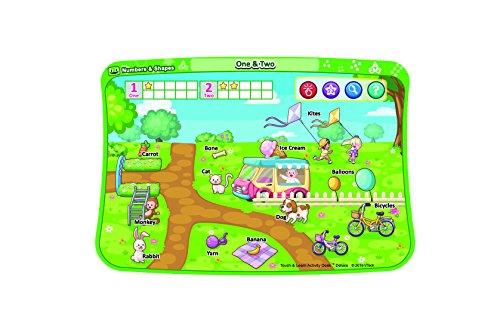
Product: VTech Touch and Learn Activity Desk Deluxe Expansion Pack - Numbers and Shapes
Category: Toys & Games | Kids' Electronics | Electronic Learning Toys
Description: Add to the fun and learning of the Touch and Learn Activity Desk Deluxe; expansion cards for the Touch and Learn Activity Desk Deluxe.
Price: $14.54
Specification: ProductDimensions:0.3x2.3x2inches|ItemWeight:7ounces|ShippingWeight:12.8ounces(Viewshippingratesandpolicies)|DomesticShipping:ItemcanbeshippedwithinU.S.|InternationalShipping:ThisitemcanbeshippedtoselectcountriesoutsideoftheU.S.LearnMore|ASIN:B01CIHHWE4|Itemmodelnumber:80-221100|Manufacturerrecommendedage:24months-4years